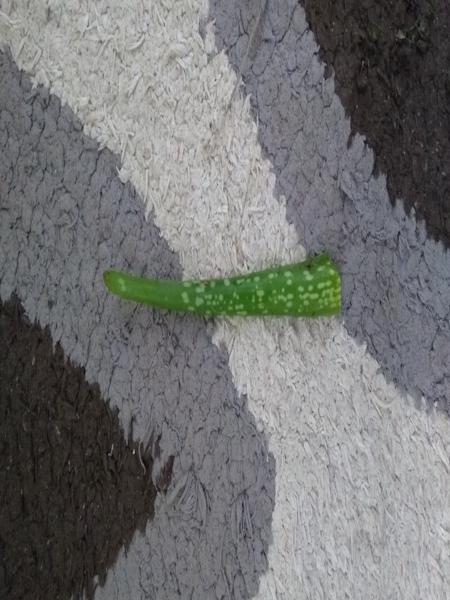
Plant: Aloevera